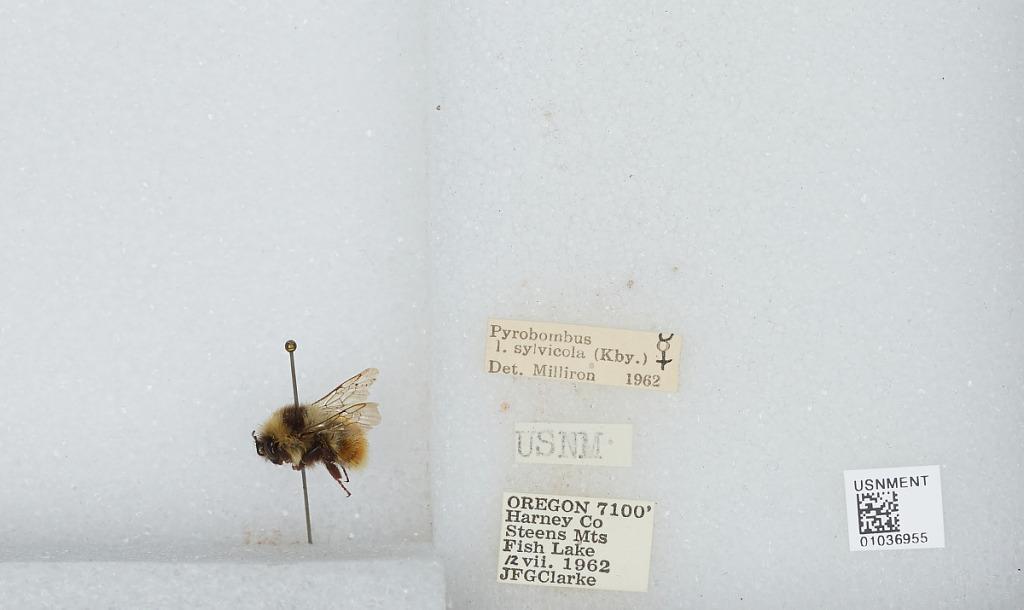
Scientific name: Bombus (Pyrobombus) sylvicola Kirby
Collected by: J. Clarke
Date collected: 1962-7-12
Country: United States
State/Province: Oregon
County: Harney
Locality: Steens Mountains, Fish Lake
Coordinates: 42.7381, -118.644
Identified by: Milliron